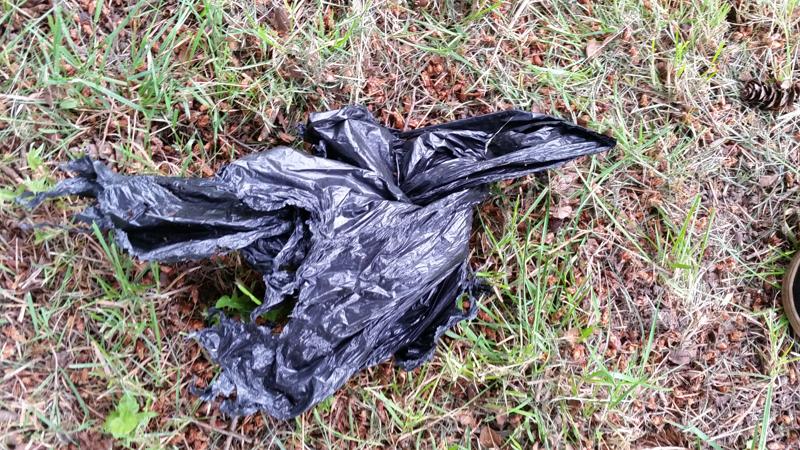
Waste category: trash